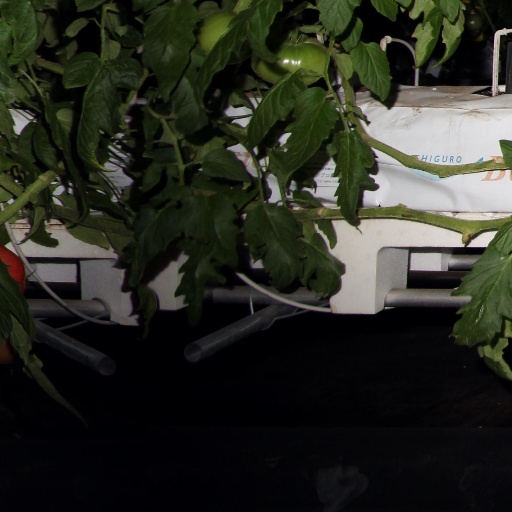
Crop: tomato